Effects of Hurricane Wilma in Mexico

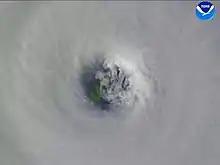
Satellite image with Cozumel visible within the eye of Wilma

On 18 October, the Mexican government issued a hurricane watch for the eastern coastline of the Yucatán Peninsula from Punta Allen to Cabo Catoche, including offshore islands. As the hurricane grew closer, these watches were upgraded to warnings and expanded from Chetumal in southern Quintana Roo to San Felipe, Yucatán; a tropical storm warning extended westward to Celestún. The warnings were discontinued on 23 October as the hurricane moved into the Gulf of Mexico. Mexico's national weather service – Servicio Meteorológico Nacional – issued 88 notices or bulletins related to Hurricane Wilma. Officials declared a state of emergency in 23 municipalities across the Yucatán, and placed Quintana Roo and Yucatán under a red alert, the highest on its color-coded alert system. Neighboring Campeche was placed on orange alert; Tabasco and Veracruz were placed on green alert; and Chiapas was placed on blue alert, the lowest warning on the scale.